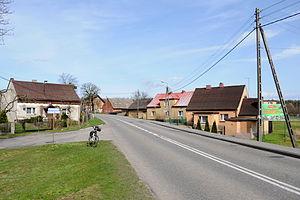
Jankowice est une localité polonaise de la gmina de Kuźnia Raciborska, située dans le powiat de Racibórz en voïvodie de Silésie.